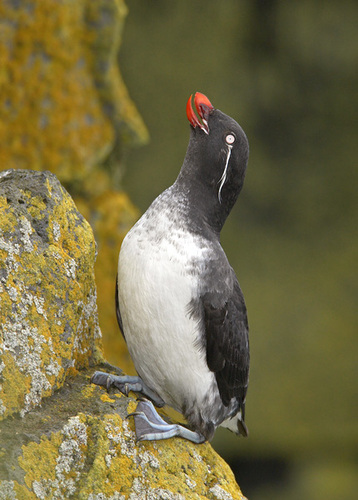
a bird with webbed feet and a bright orange bill stares upward.
this is a bird with a white belly, black back and a black head.
this bird has a white chest, black wings and small curved orange beak.
this bird is black and white in color with a orange beak, and white eye rings.
a large bird with an oval shaped body, and a red bill.
this bird has wings that are black with a white heada red bill that's curved upward is on this white bellied bird that has black crown, neck, nape, coverts, secondaries and primaries.
this gray bird has large webbed feet, a white belly, a white eye, and a short orange bill.
thick and stocky and round headed with red bill and dark grey head, back and white chest and whitish looking eyes
this bird is white with grey and has a very short beak.
Species: Parakeet Auklet